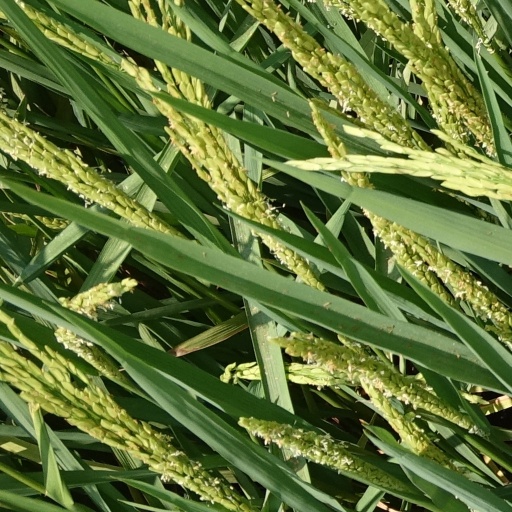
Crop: rice